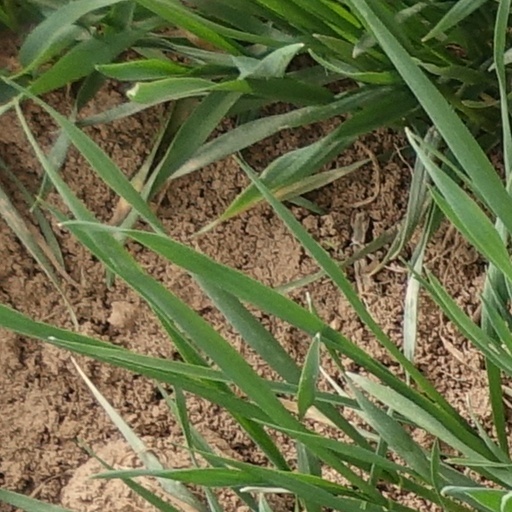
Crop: wheat